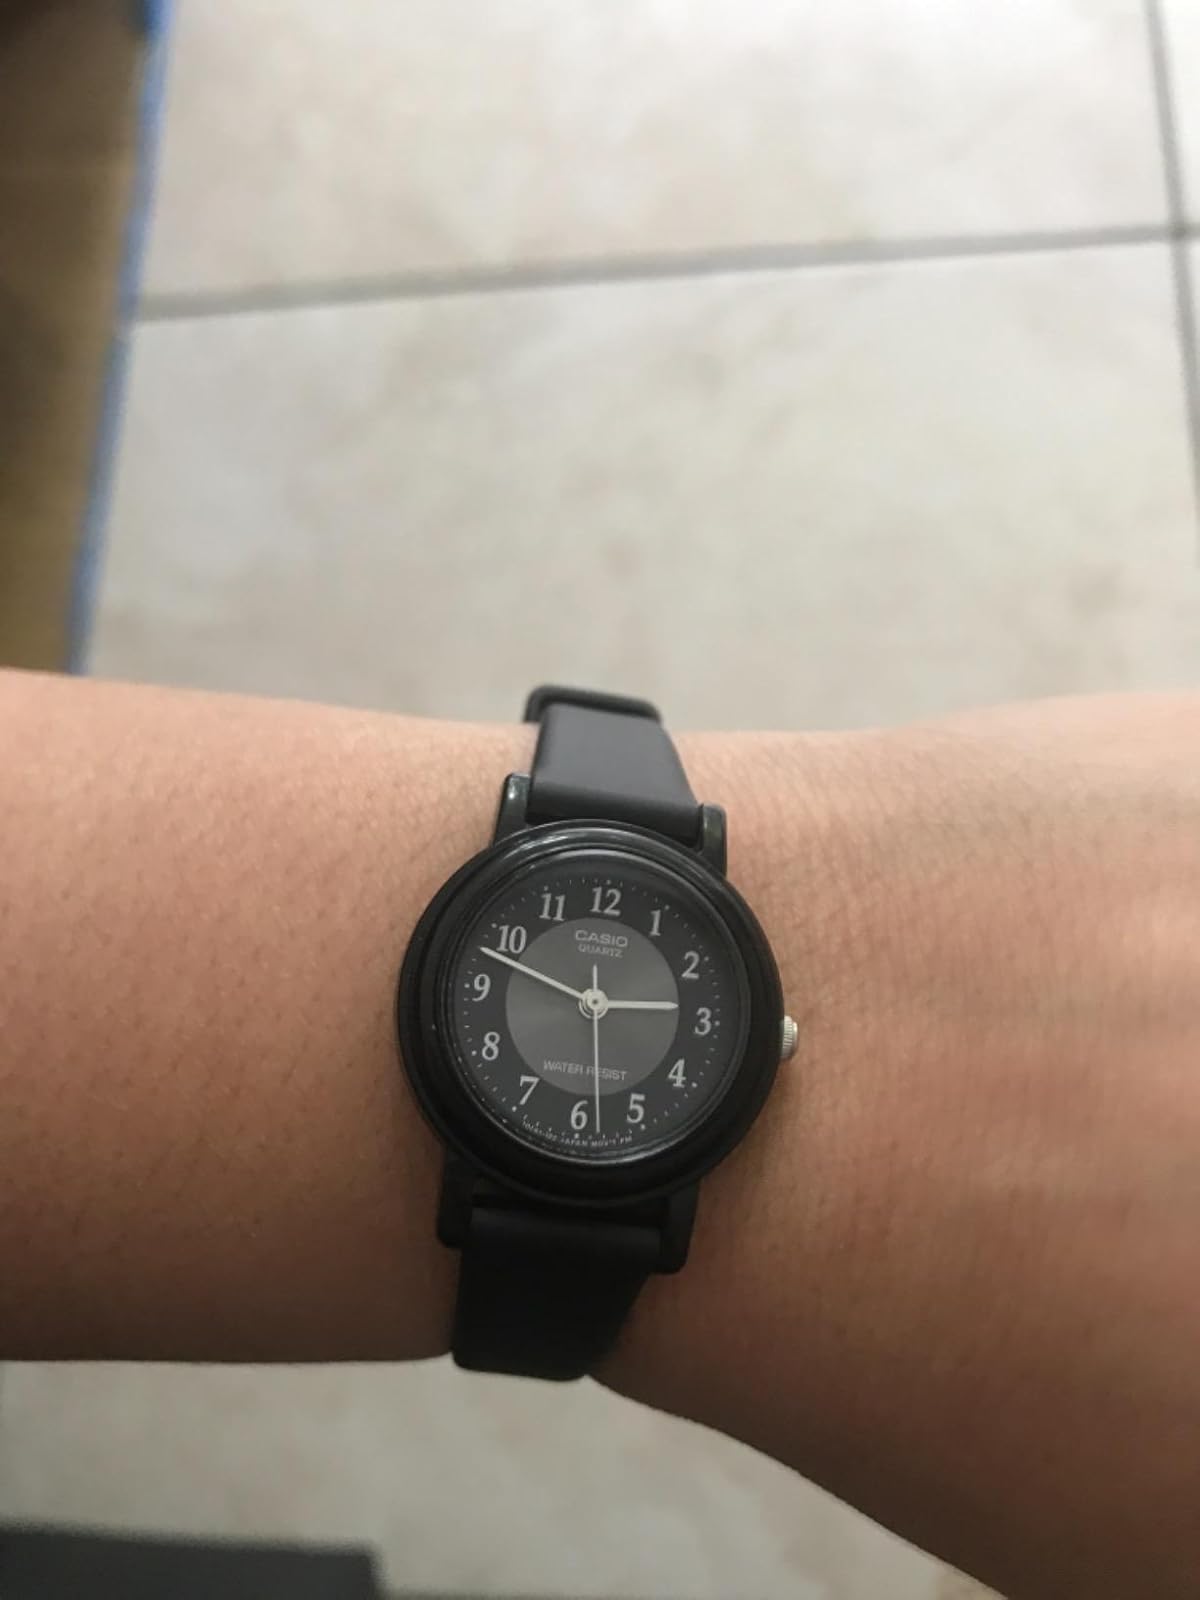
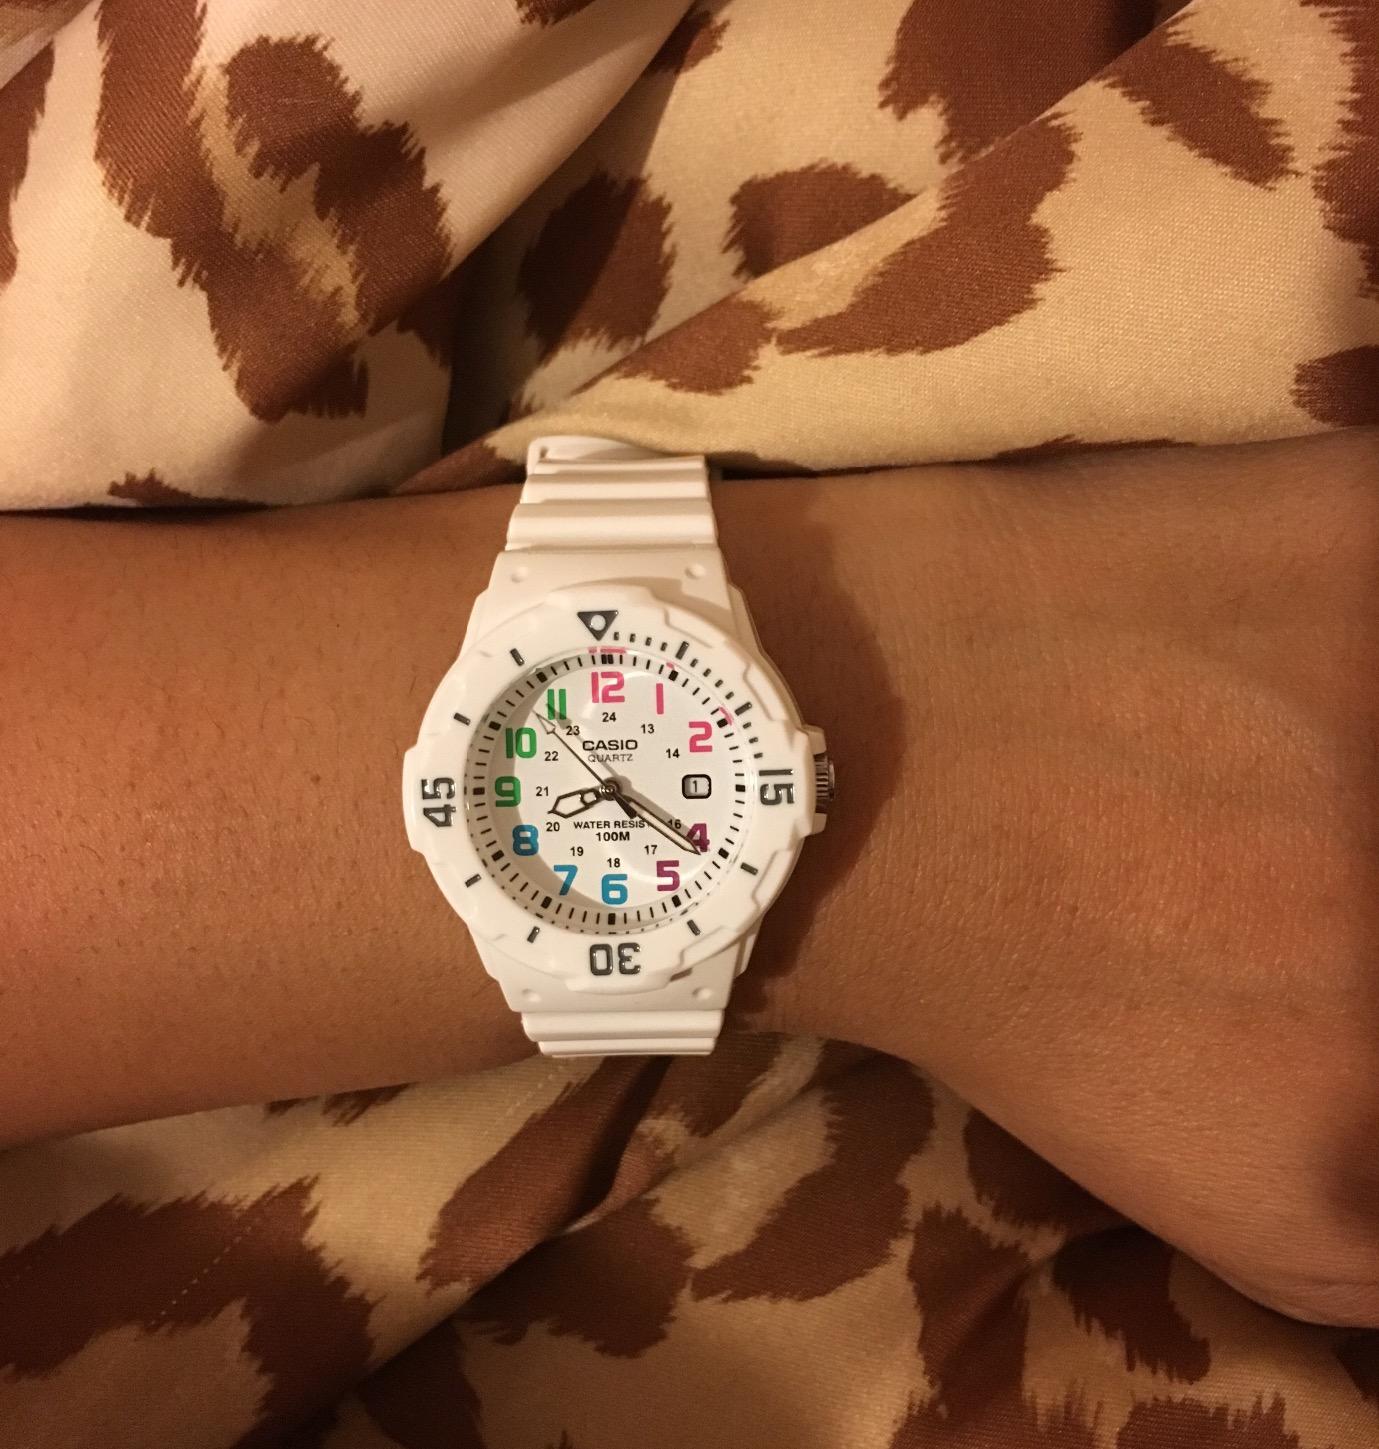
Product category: accessories_watch
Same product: no